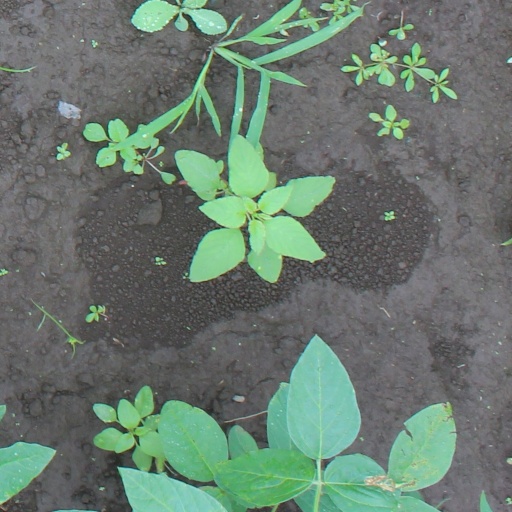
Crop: soybean